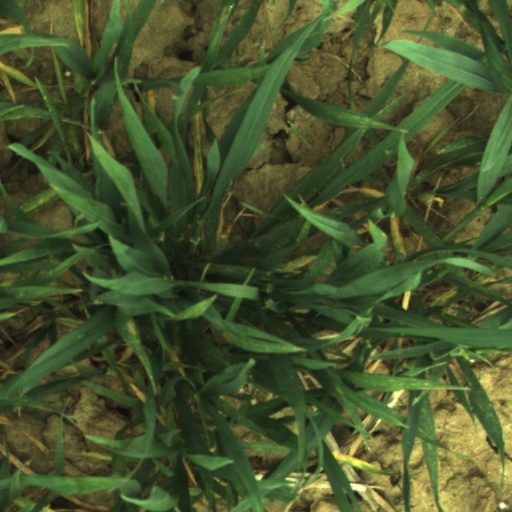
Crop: wheat